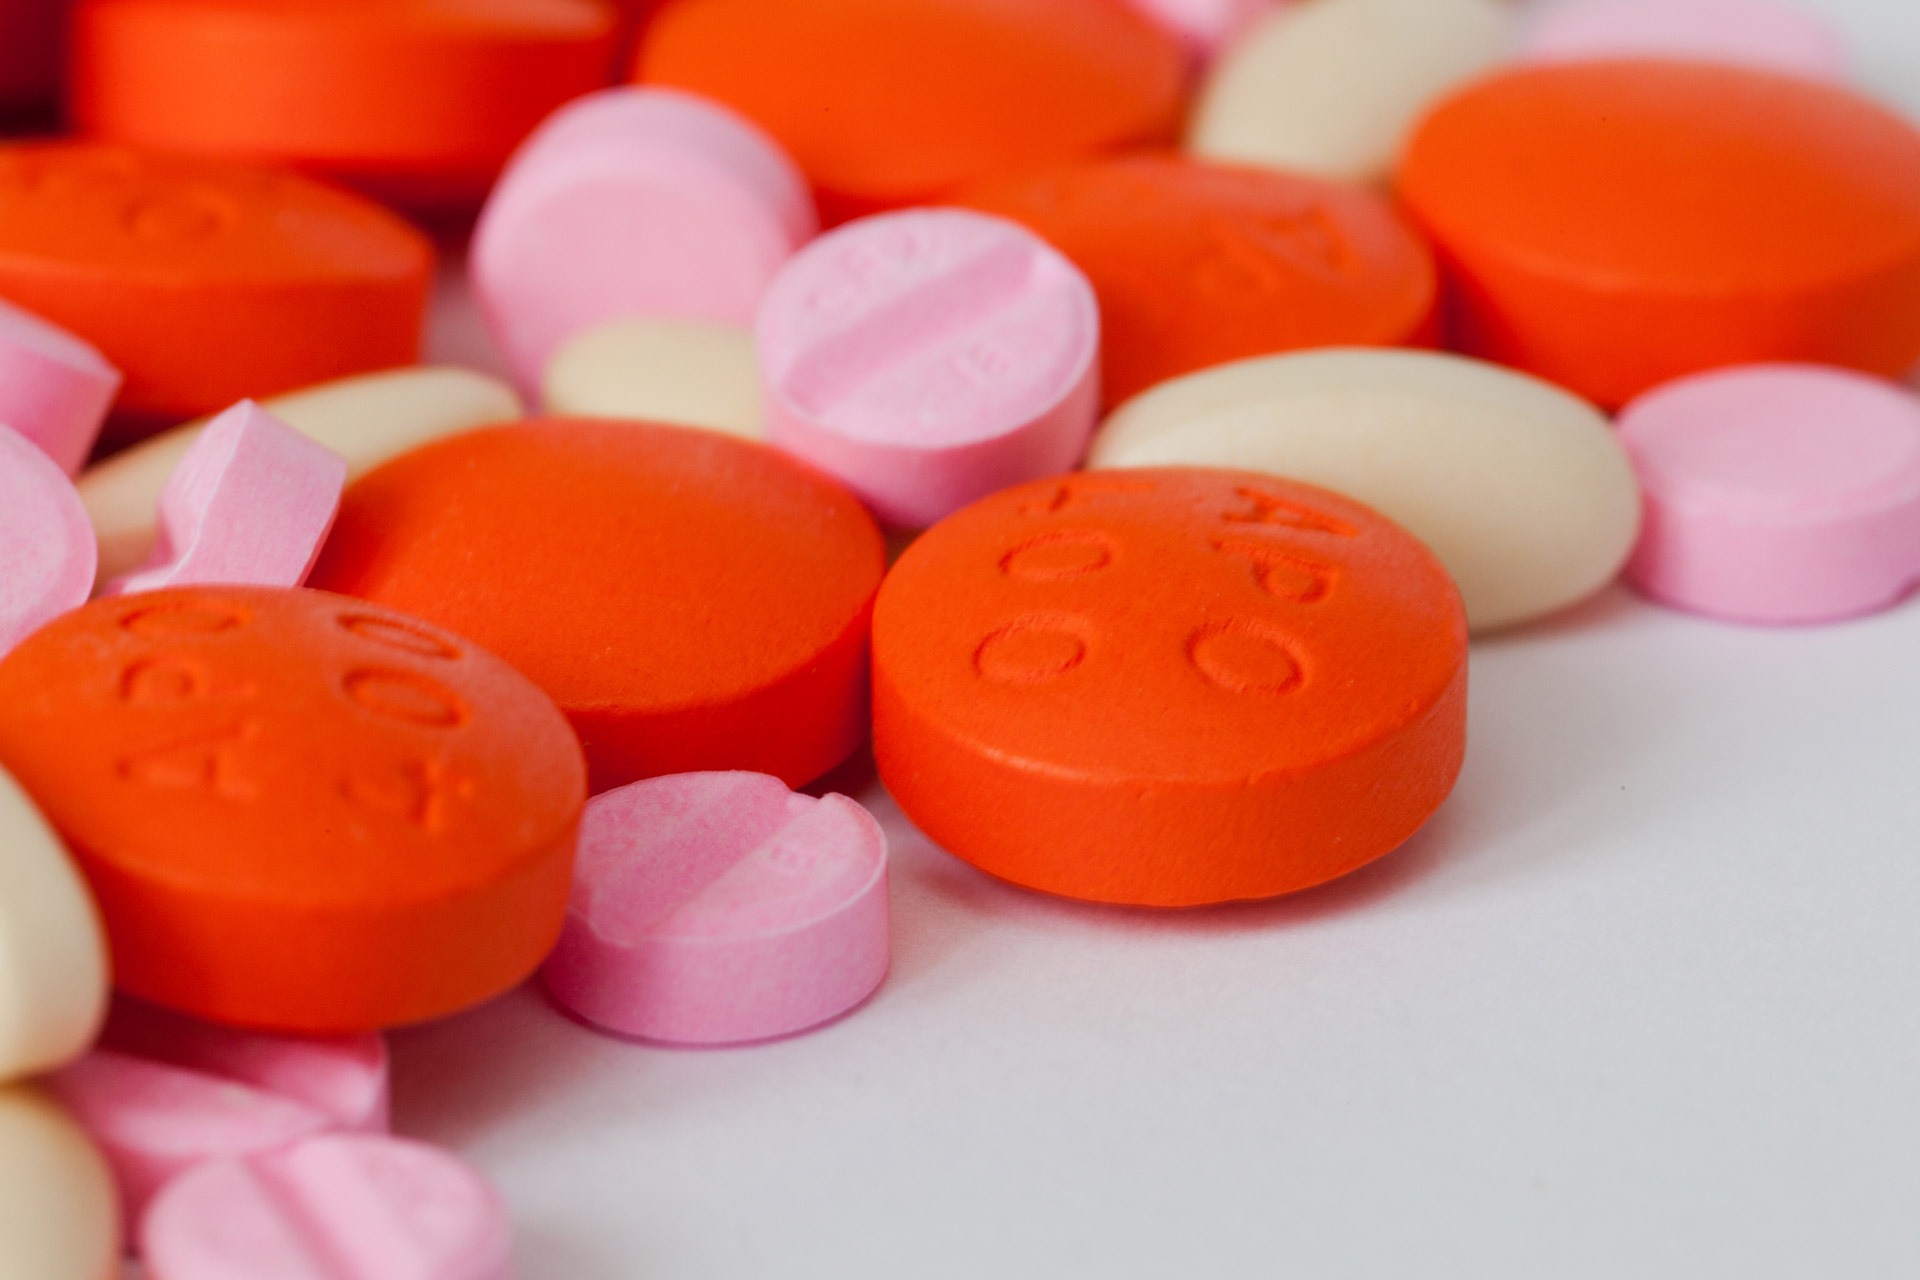
food, care, colorful, medicine, pink, health, capsule, pharmacy, drug, prescription, addiction, tablets, medical, sick, illness, antibiotic, medication, treatment, sickness, pill, pharmaceutical